Croatia at the 2016 Summer Olympics

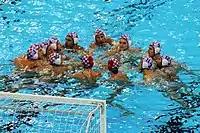
Croatia men's national water polo team in the final game

Croatia has entered two boxers to compete in the following weight classes into the Olympic boxing tournament. Hrvoje Sep and Filip Hrgović were the only Croatians to be selected to the Olympic team by virtue of top two finishes of their respective division in the AIBA Pro Boxing series and World Series of Boxing.